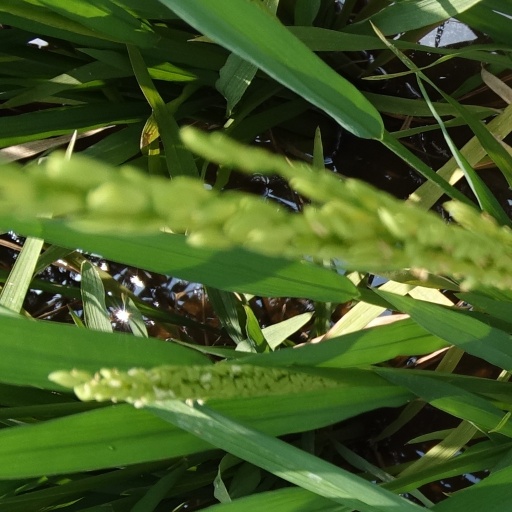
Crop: rice